Albert Way

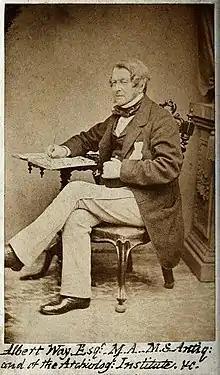
Portrait. Credit:Wellcome Library

Albert Way (23 June 1805 – 22 March 1874) was an English antiquary, and principal founder of the Royal Archaeological Institute.